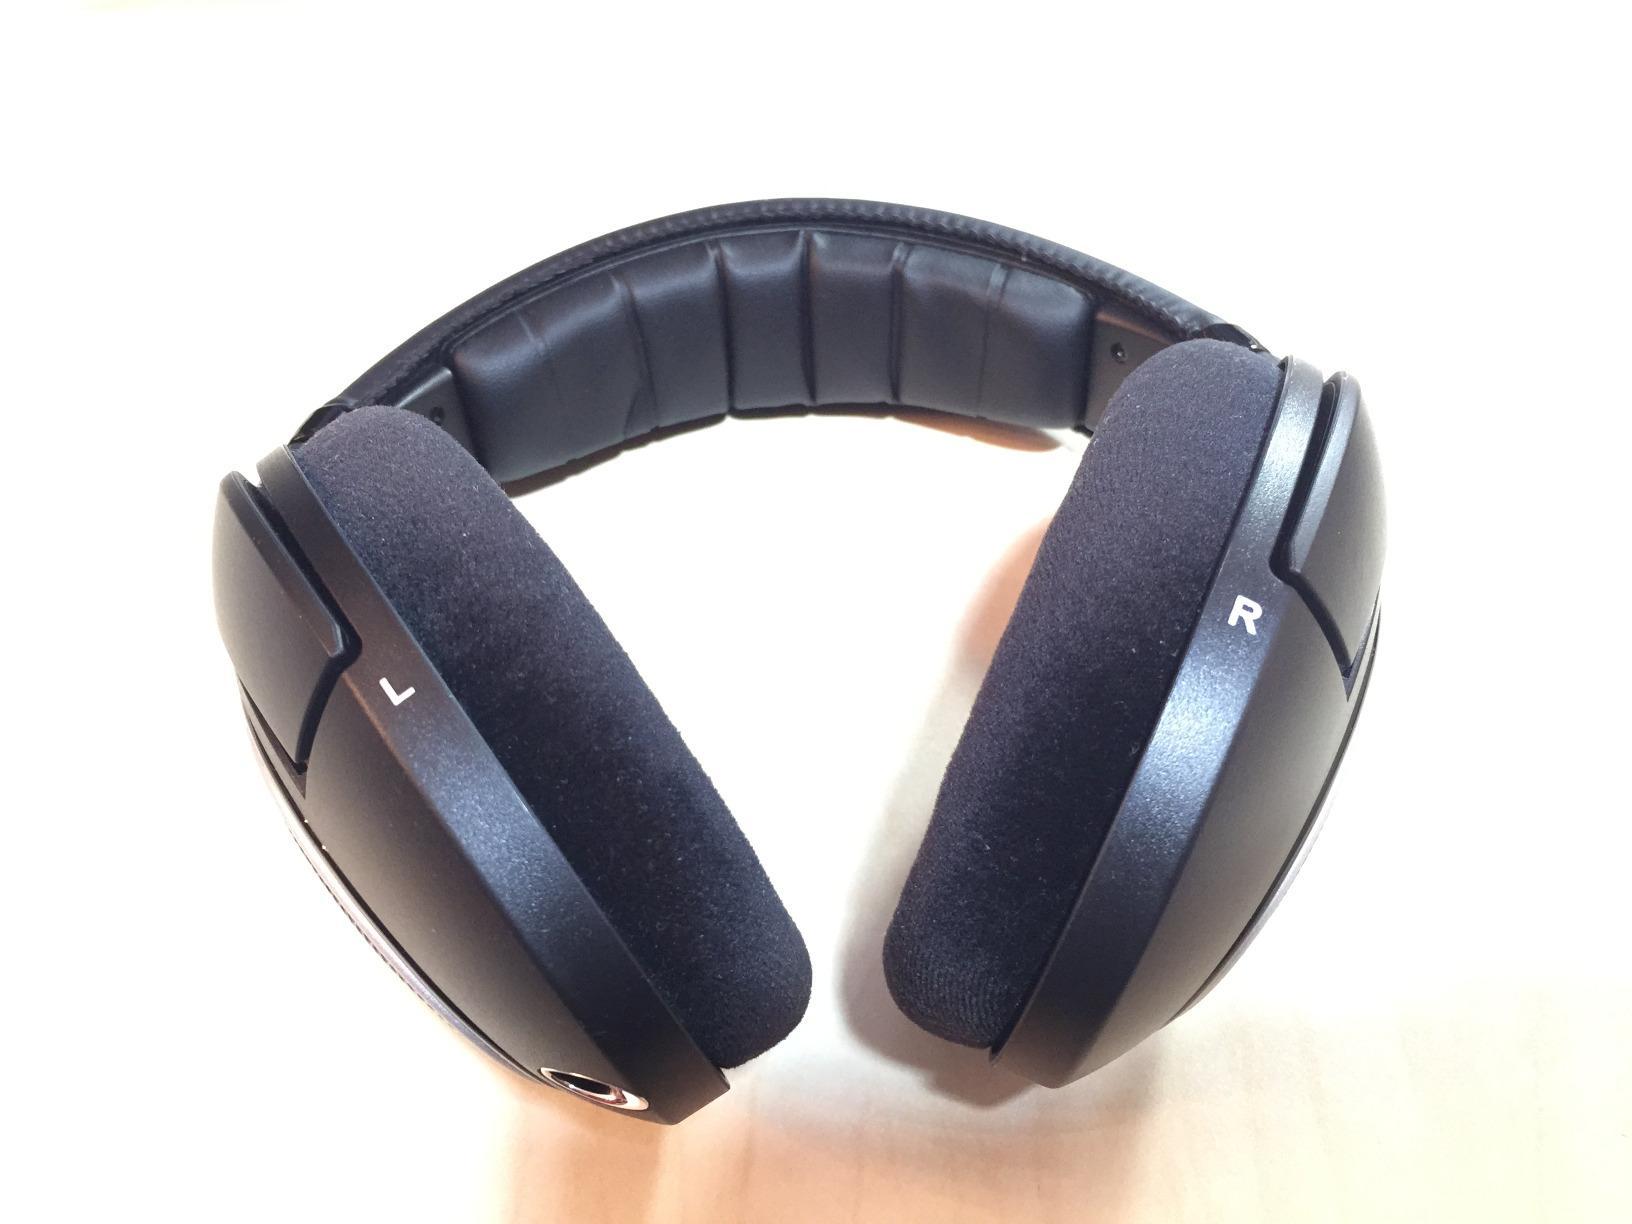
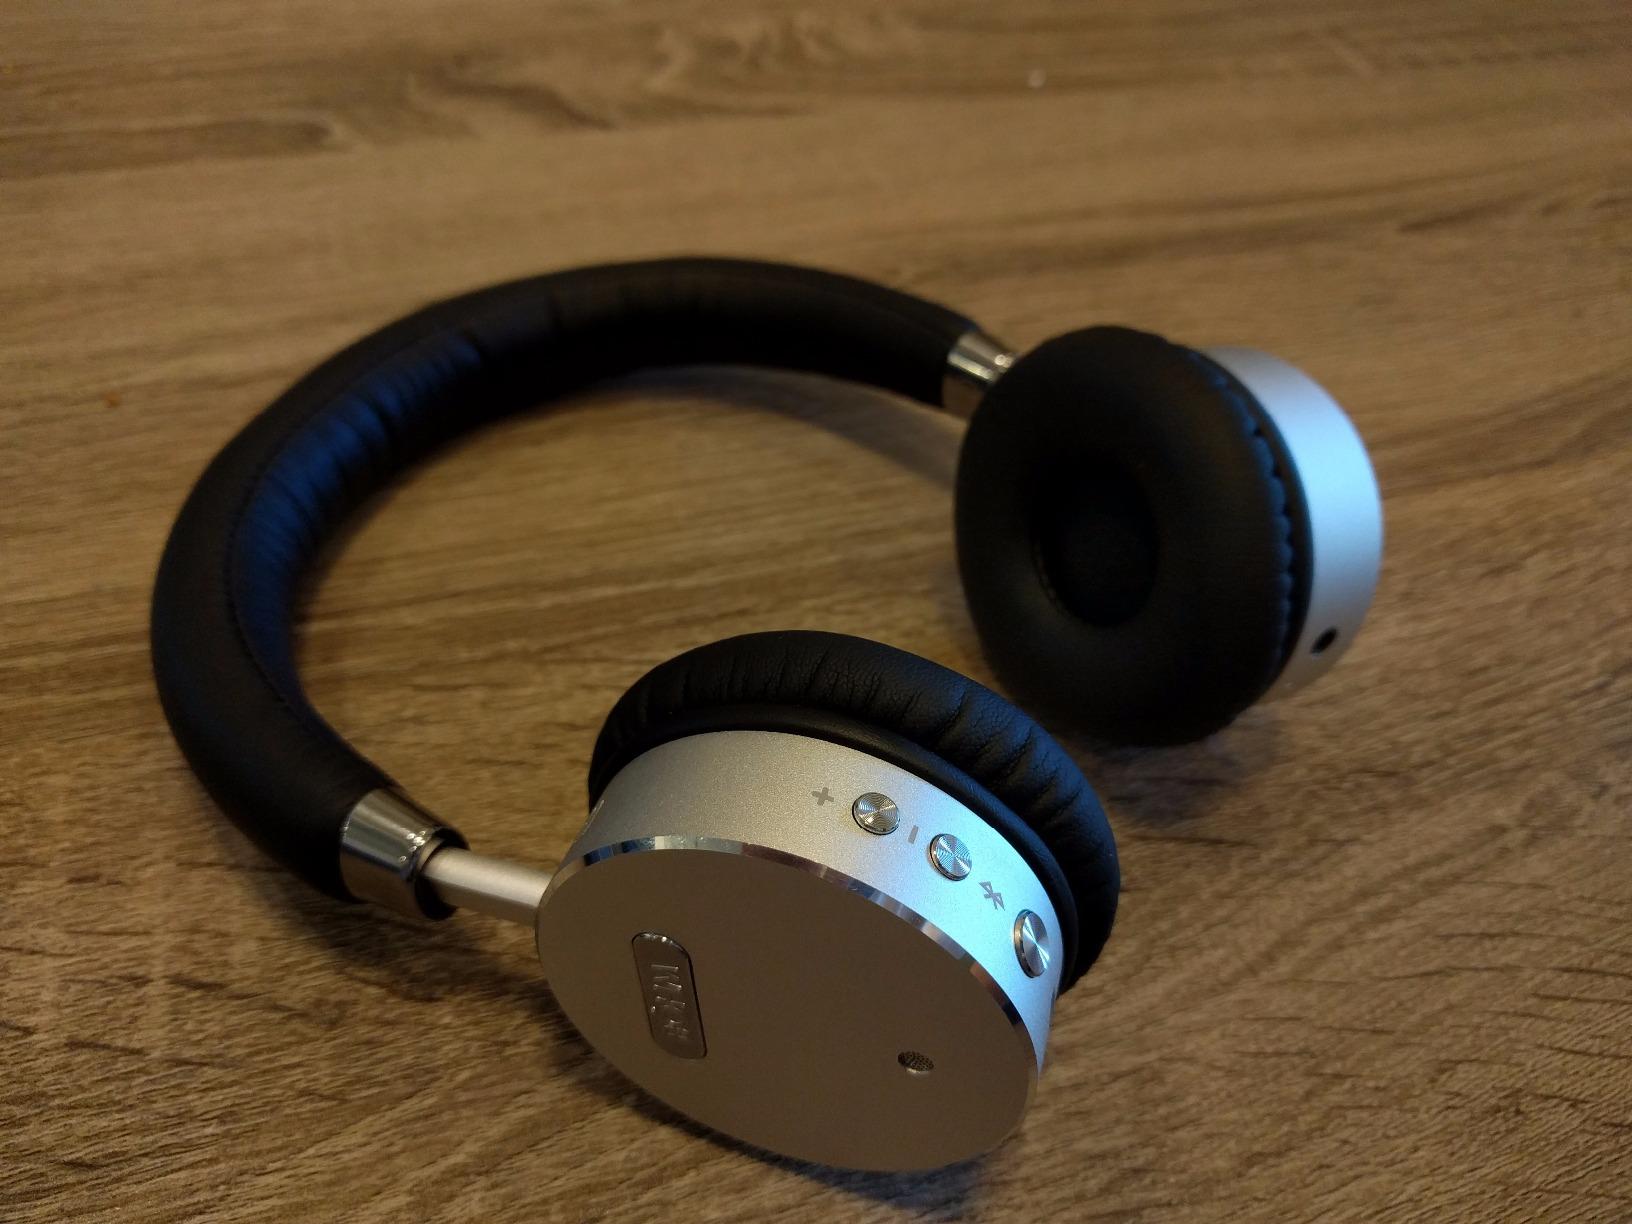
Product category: headphones
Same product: no